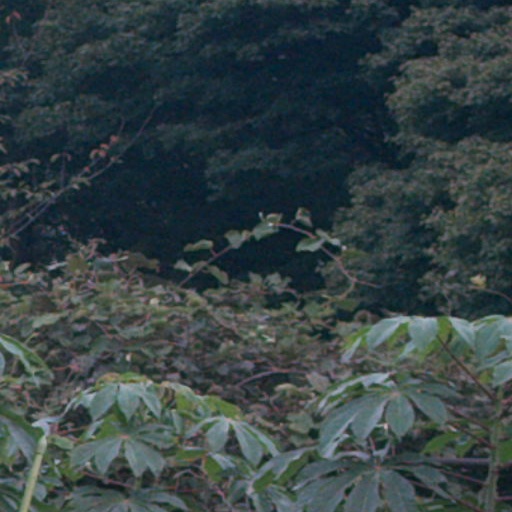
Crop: cassava